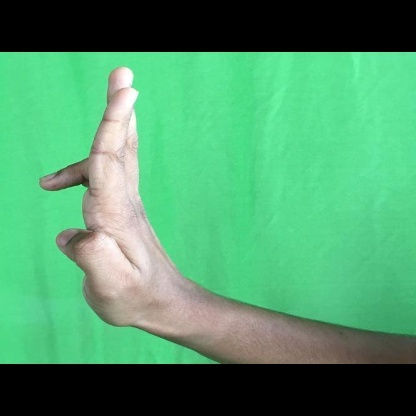
Mudra: Ardhapathaka